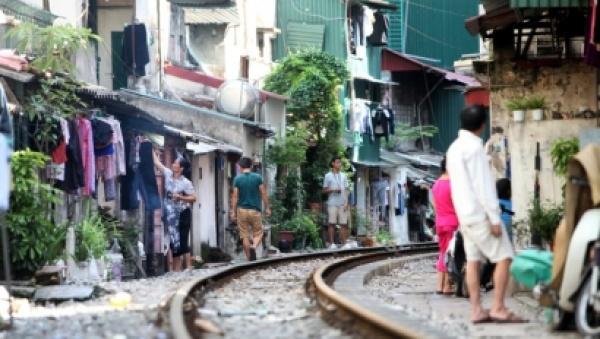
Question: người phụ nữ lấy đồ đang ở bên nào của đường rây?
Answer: ở bên trái